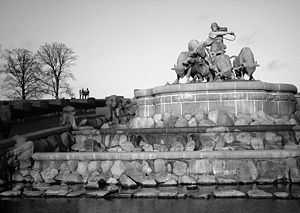
Gefion / Moderne indflydelse
Gefionspringvandet (1908) af Anders Bundgaard
Gefion er en nordisk gudinde. Ifølge den eneste kendte væsentlige myte, som hun optræder i, udpløjede hun Sjælland fra Sverige og efterlod søen Mälaren. Hun var associeret med jomfruelighed, og optræder som en af gudinden Friggs terner. Hun har formentlig været en frugtbarhedsgudinde, som måske i særlig grad har været knyttet til Danmark.